Lucius Verus

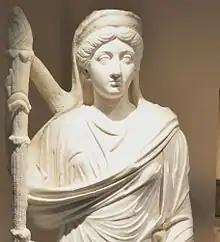
Lucilla depicted as Ceres

On his deathbed, Pius spoke of nothing but the state and the foreign kings who had wronged him. One of those kings, Vologases IV of Parthia, made his move in late summer or early autumn 161. Vologases entered the Kingdom of Armenia (then a Roman client state), expelled its king and installed his own—Pacorus, an Arsacid like himself.